The Gambia at the 2016 Summer Olympics

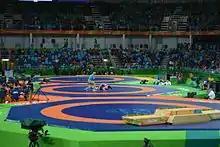
The Arena Carioca 2, where Njie participated in judo

Faye Njie represented The Gambia in men's judo. He gained qualification into the men's lightweight (73kg) judo competition by earning a continental quota place from the African region at the Rio Games during the 2016 African Judo Championships, signifying the country's first Olympic appearance in the sport. Before his event Njie said that he was proud to represent his country and commented his opponent was "good" but not undefeatable. He was narrowly defeated by his opponent Kazakhstan's Didar Khamza in a five-minute closely contested match on technical point.